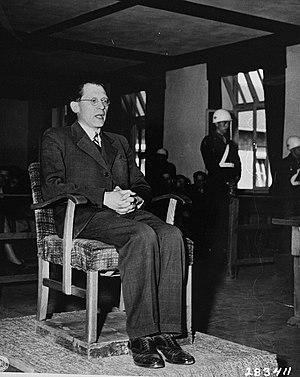
Eugen Kogon, né le 2 février 1903 à Munich et mort le 24 juillet 1987 à Königstein im Taunus, est un journaliste et sociologue allemand.